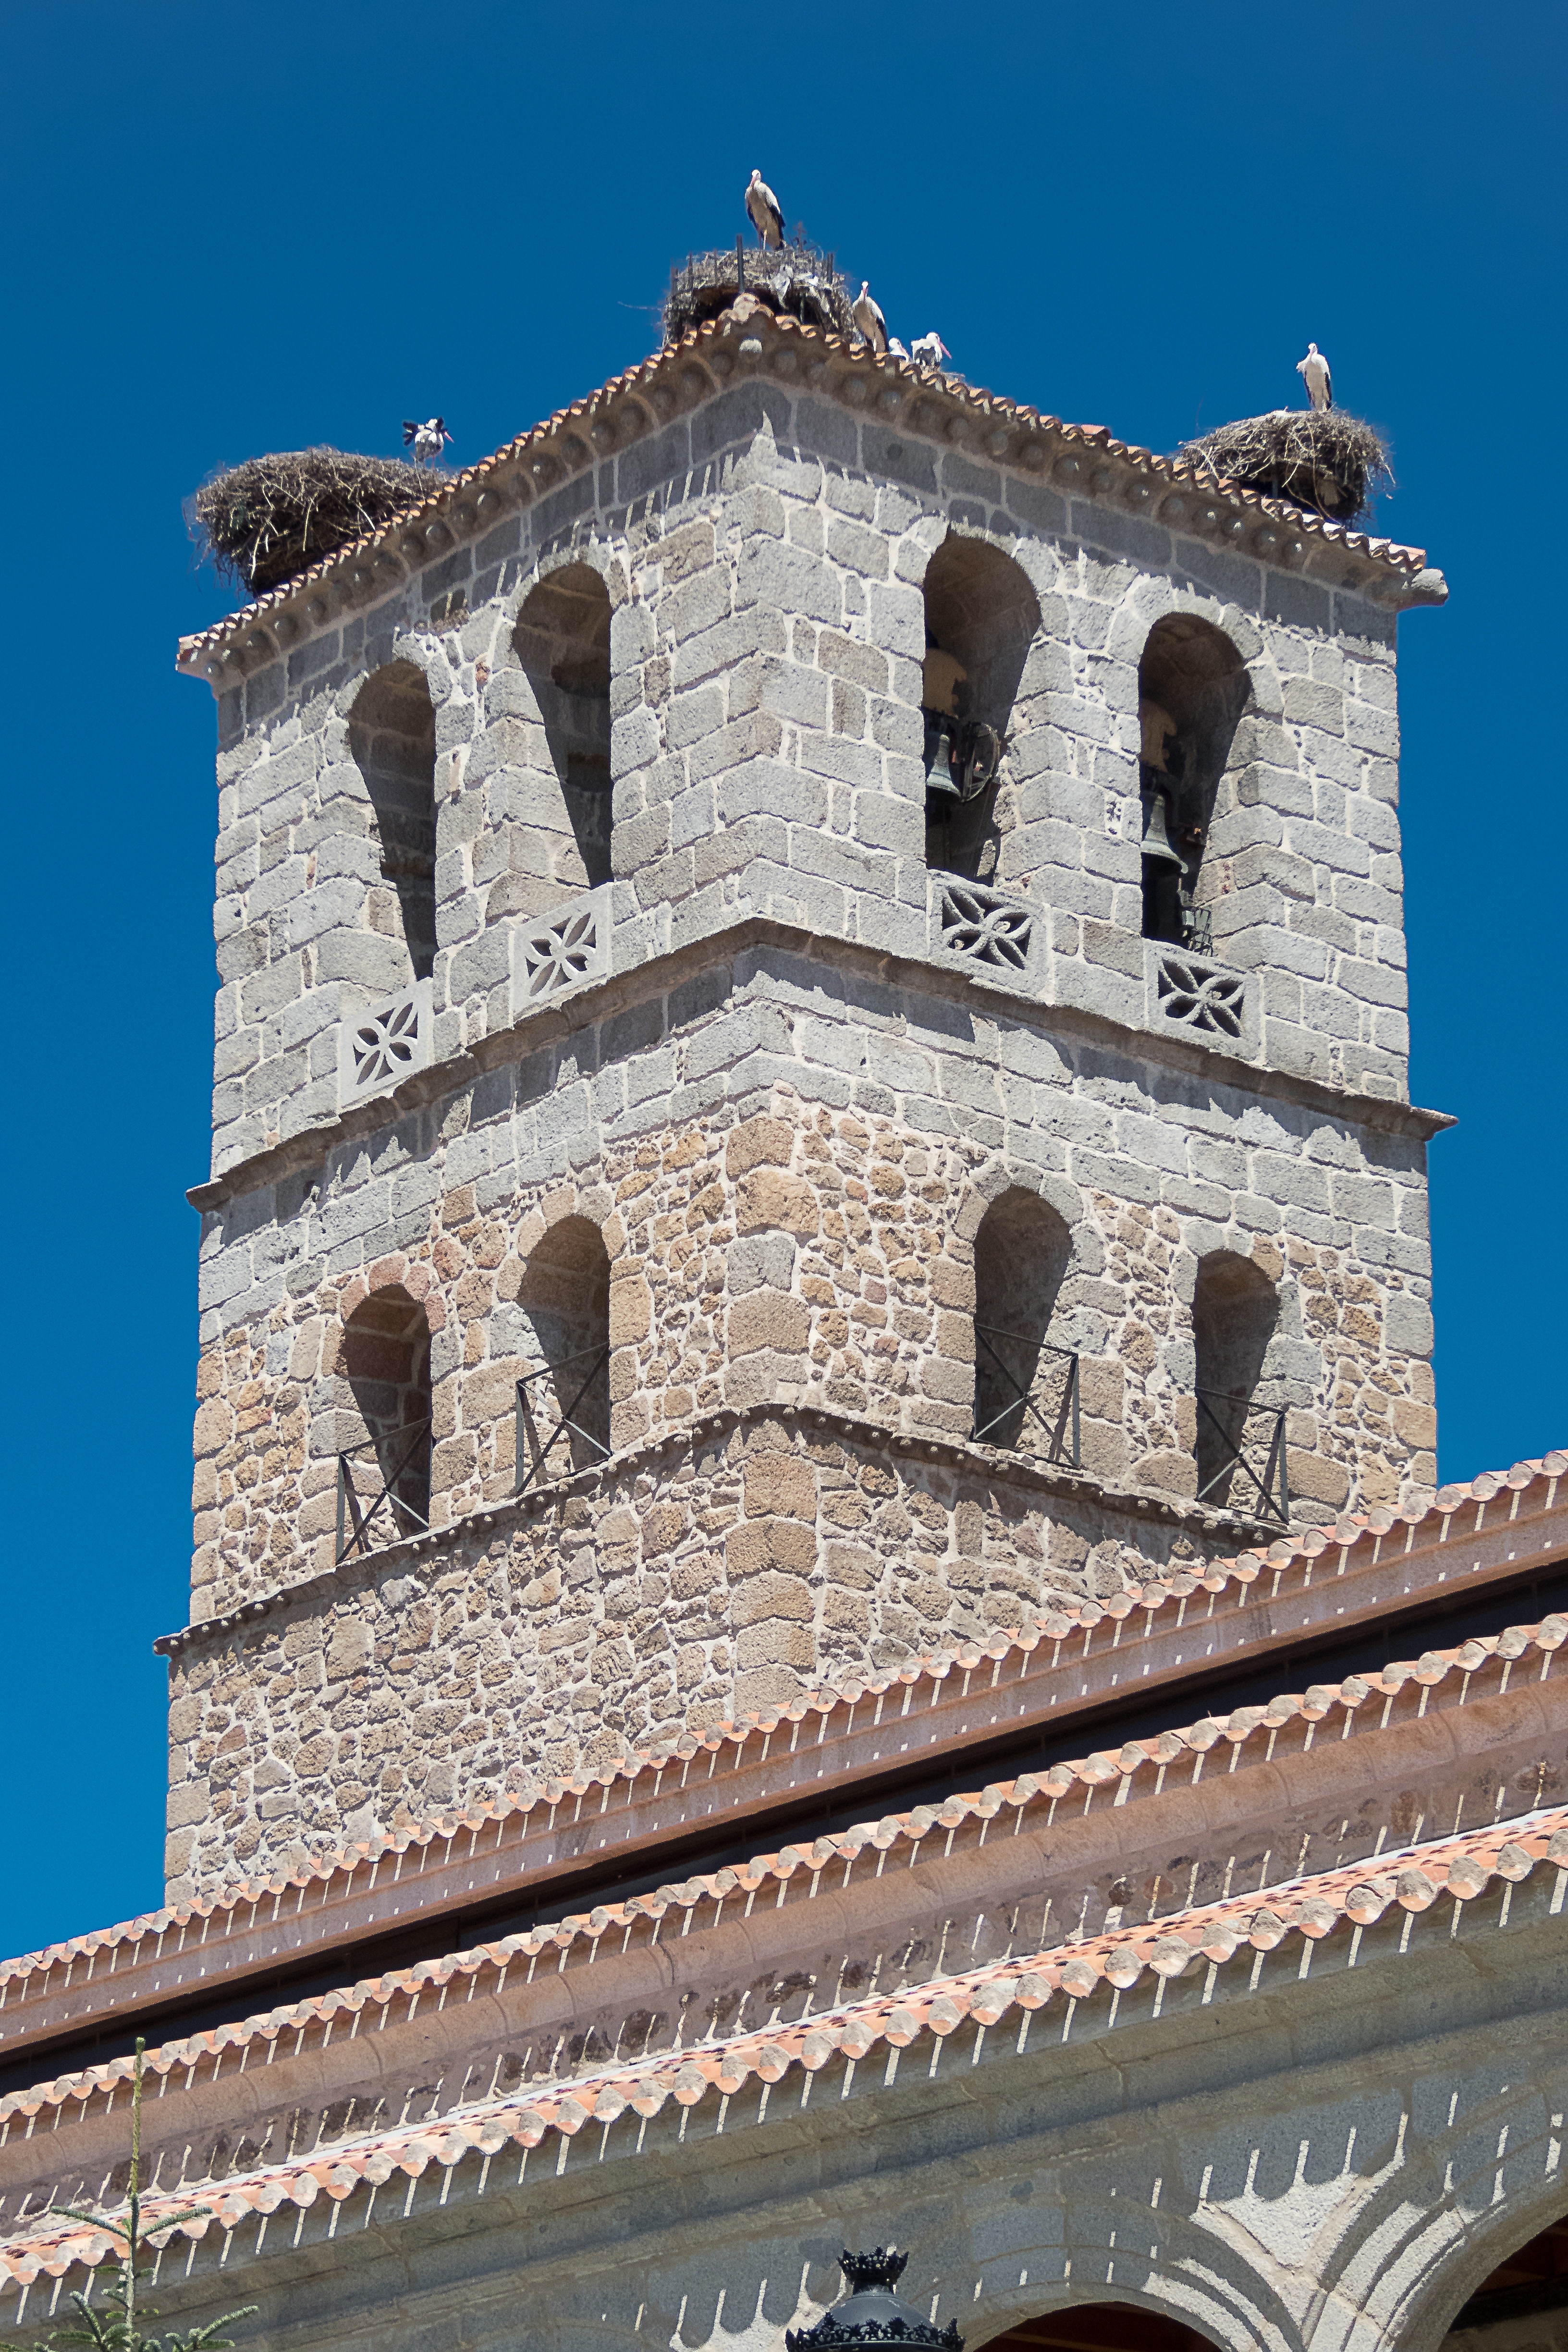
architecture, people, perspective, building, city, stone, monument, construction, tower, landmark, facade, church, cathedral, old building, stork, place of worship, bell tower, medieval architecture, spain, temple, monastery, synagogue, basilica, nest, views, convent, campaign, historic site, ancient history, byzantine architecture, spanish missions in california